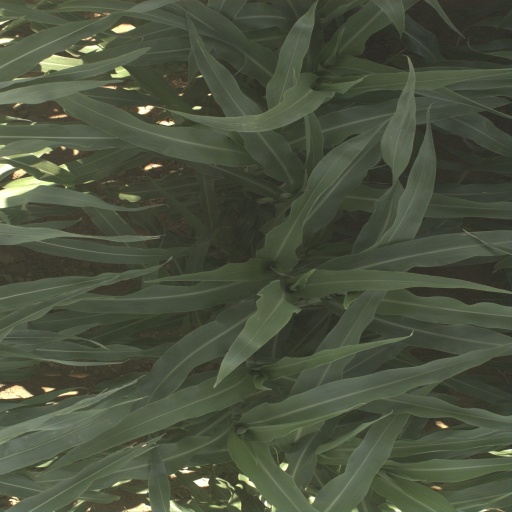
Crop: sorghum